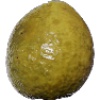
Label: guava